Social class in Tibet

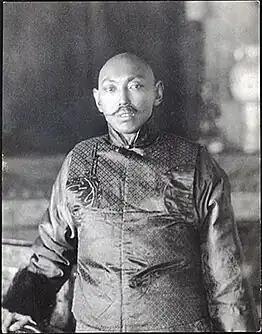
Thubten Gyatso, the 13th Dalai Lama photographed in Calcutta in 1910

There were three main feudal social groups in Tibet prior to 1959, namely ordinary laypeople ("mi ser" in Tibetan), lay nobility ("sger pa"), and monks. The ordinary layperson could be further classified as a peasant farmer ("shing-pa") or nomadic pastoralist ("trokpa"). To influence politics and religion, entering into monkhood and the military was required.